Rossall School

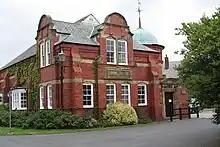
The Museum Theatre

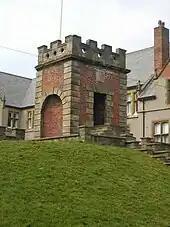
The Gazebo

There are 64 clubs and societies in operation at Rossall including the traditional rugby union, football, fives and hockey. There is a Croquet Club. As well as competing in sporting competitions around the country, Rossall plays host to inter-school tournaments. These have included hockey, preparatory school rugby union and basketball. The fives competition in 2005 included Lancing College, Malvern College, Uppingham School and Shrewsbury School.